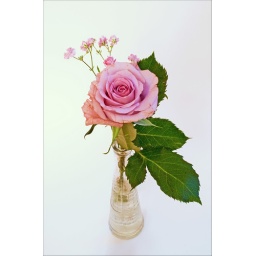
A pink rose. Not perfect (a bit brown around the gills)... left over from yesterday's Valentine's festivities